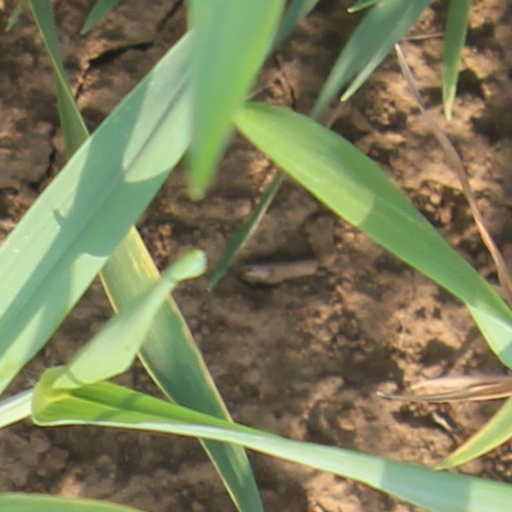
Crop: wheat